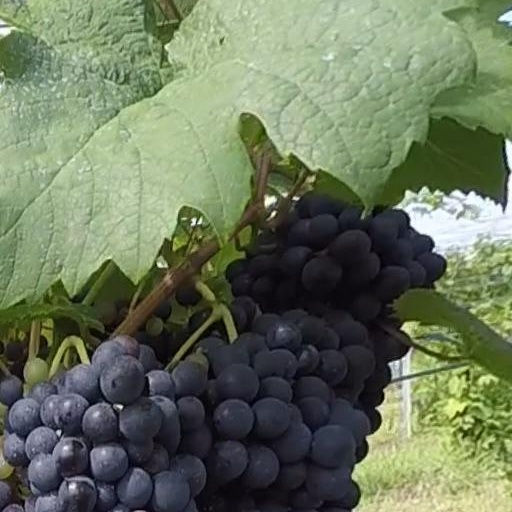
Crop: grape